Sir Edmund Isham, 6th Baronet

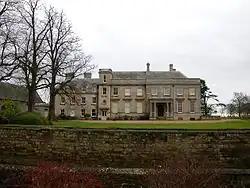
Lamport Hall, Isham, Norfolk

Edmund Isham was born on 18 December 1690 to Sir Justinian Isham, 4th Baronet of Lamport, Northamptonshire and his wife Elizabeth Turnor. He was educated at Rugby School and Wadham College, Oxford and embarked on a legal career, becoming an advocate in Doctors' Commons (1724) and a judge advocate in the Court of Admiralty (1731–41).